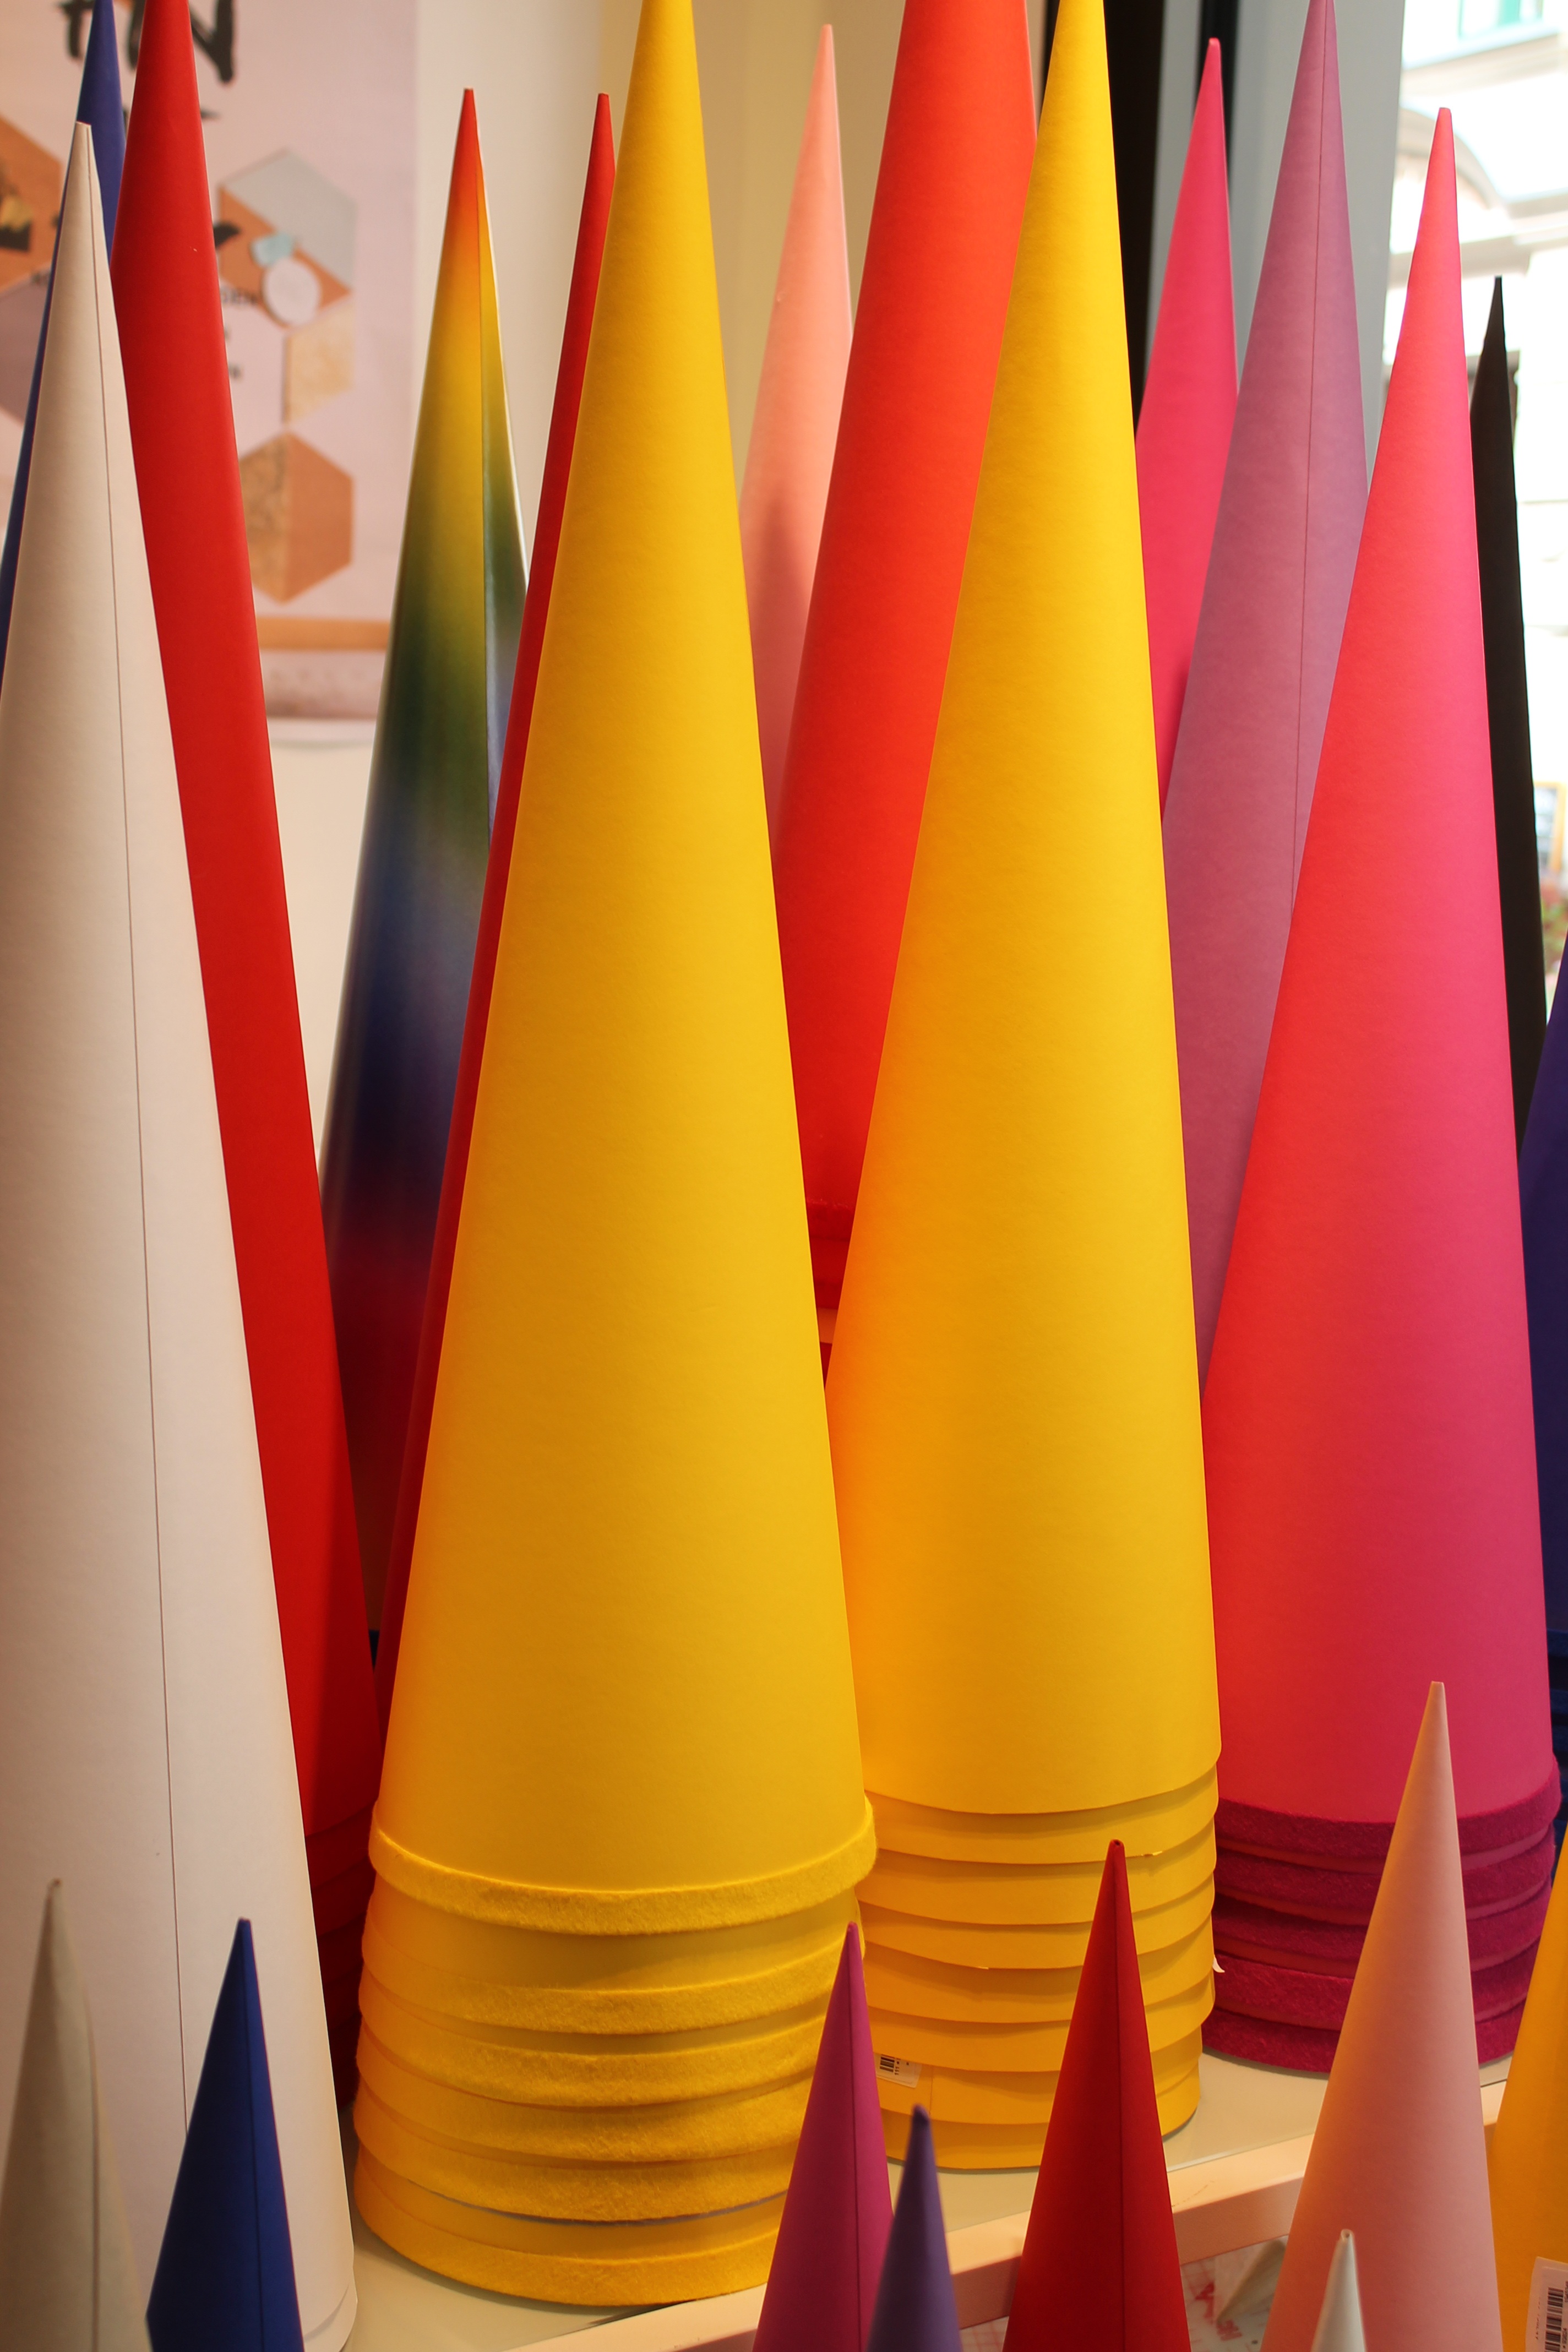
red, vehicle, color, training, yellow, shape, tinker, back to school, schult te